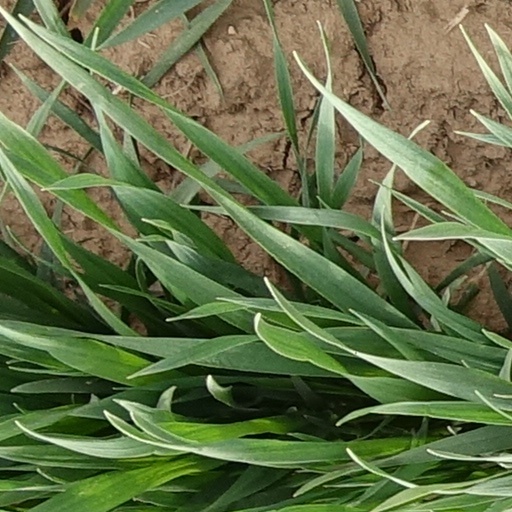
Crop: wheat